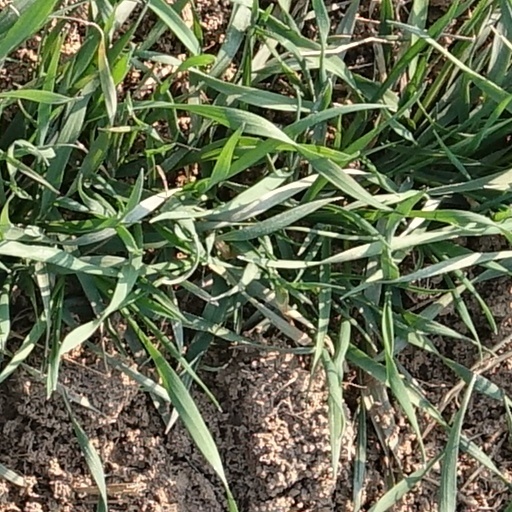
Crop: wheat